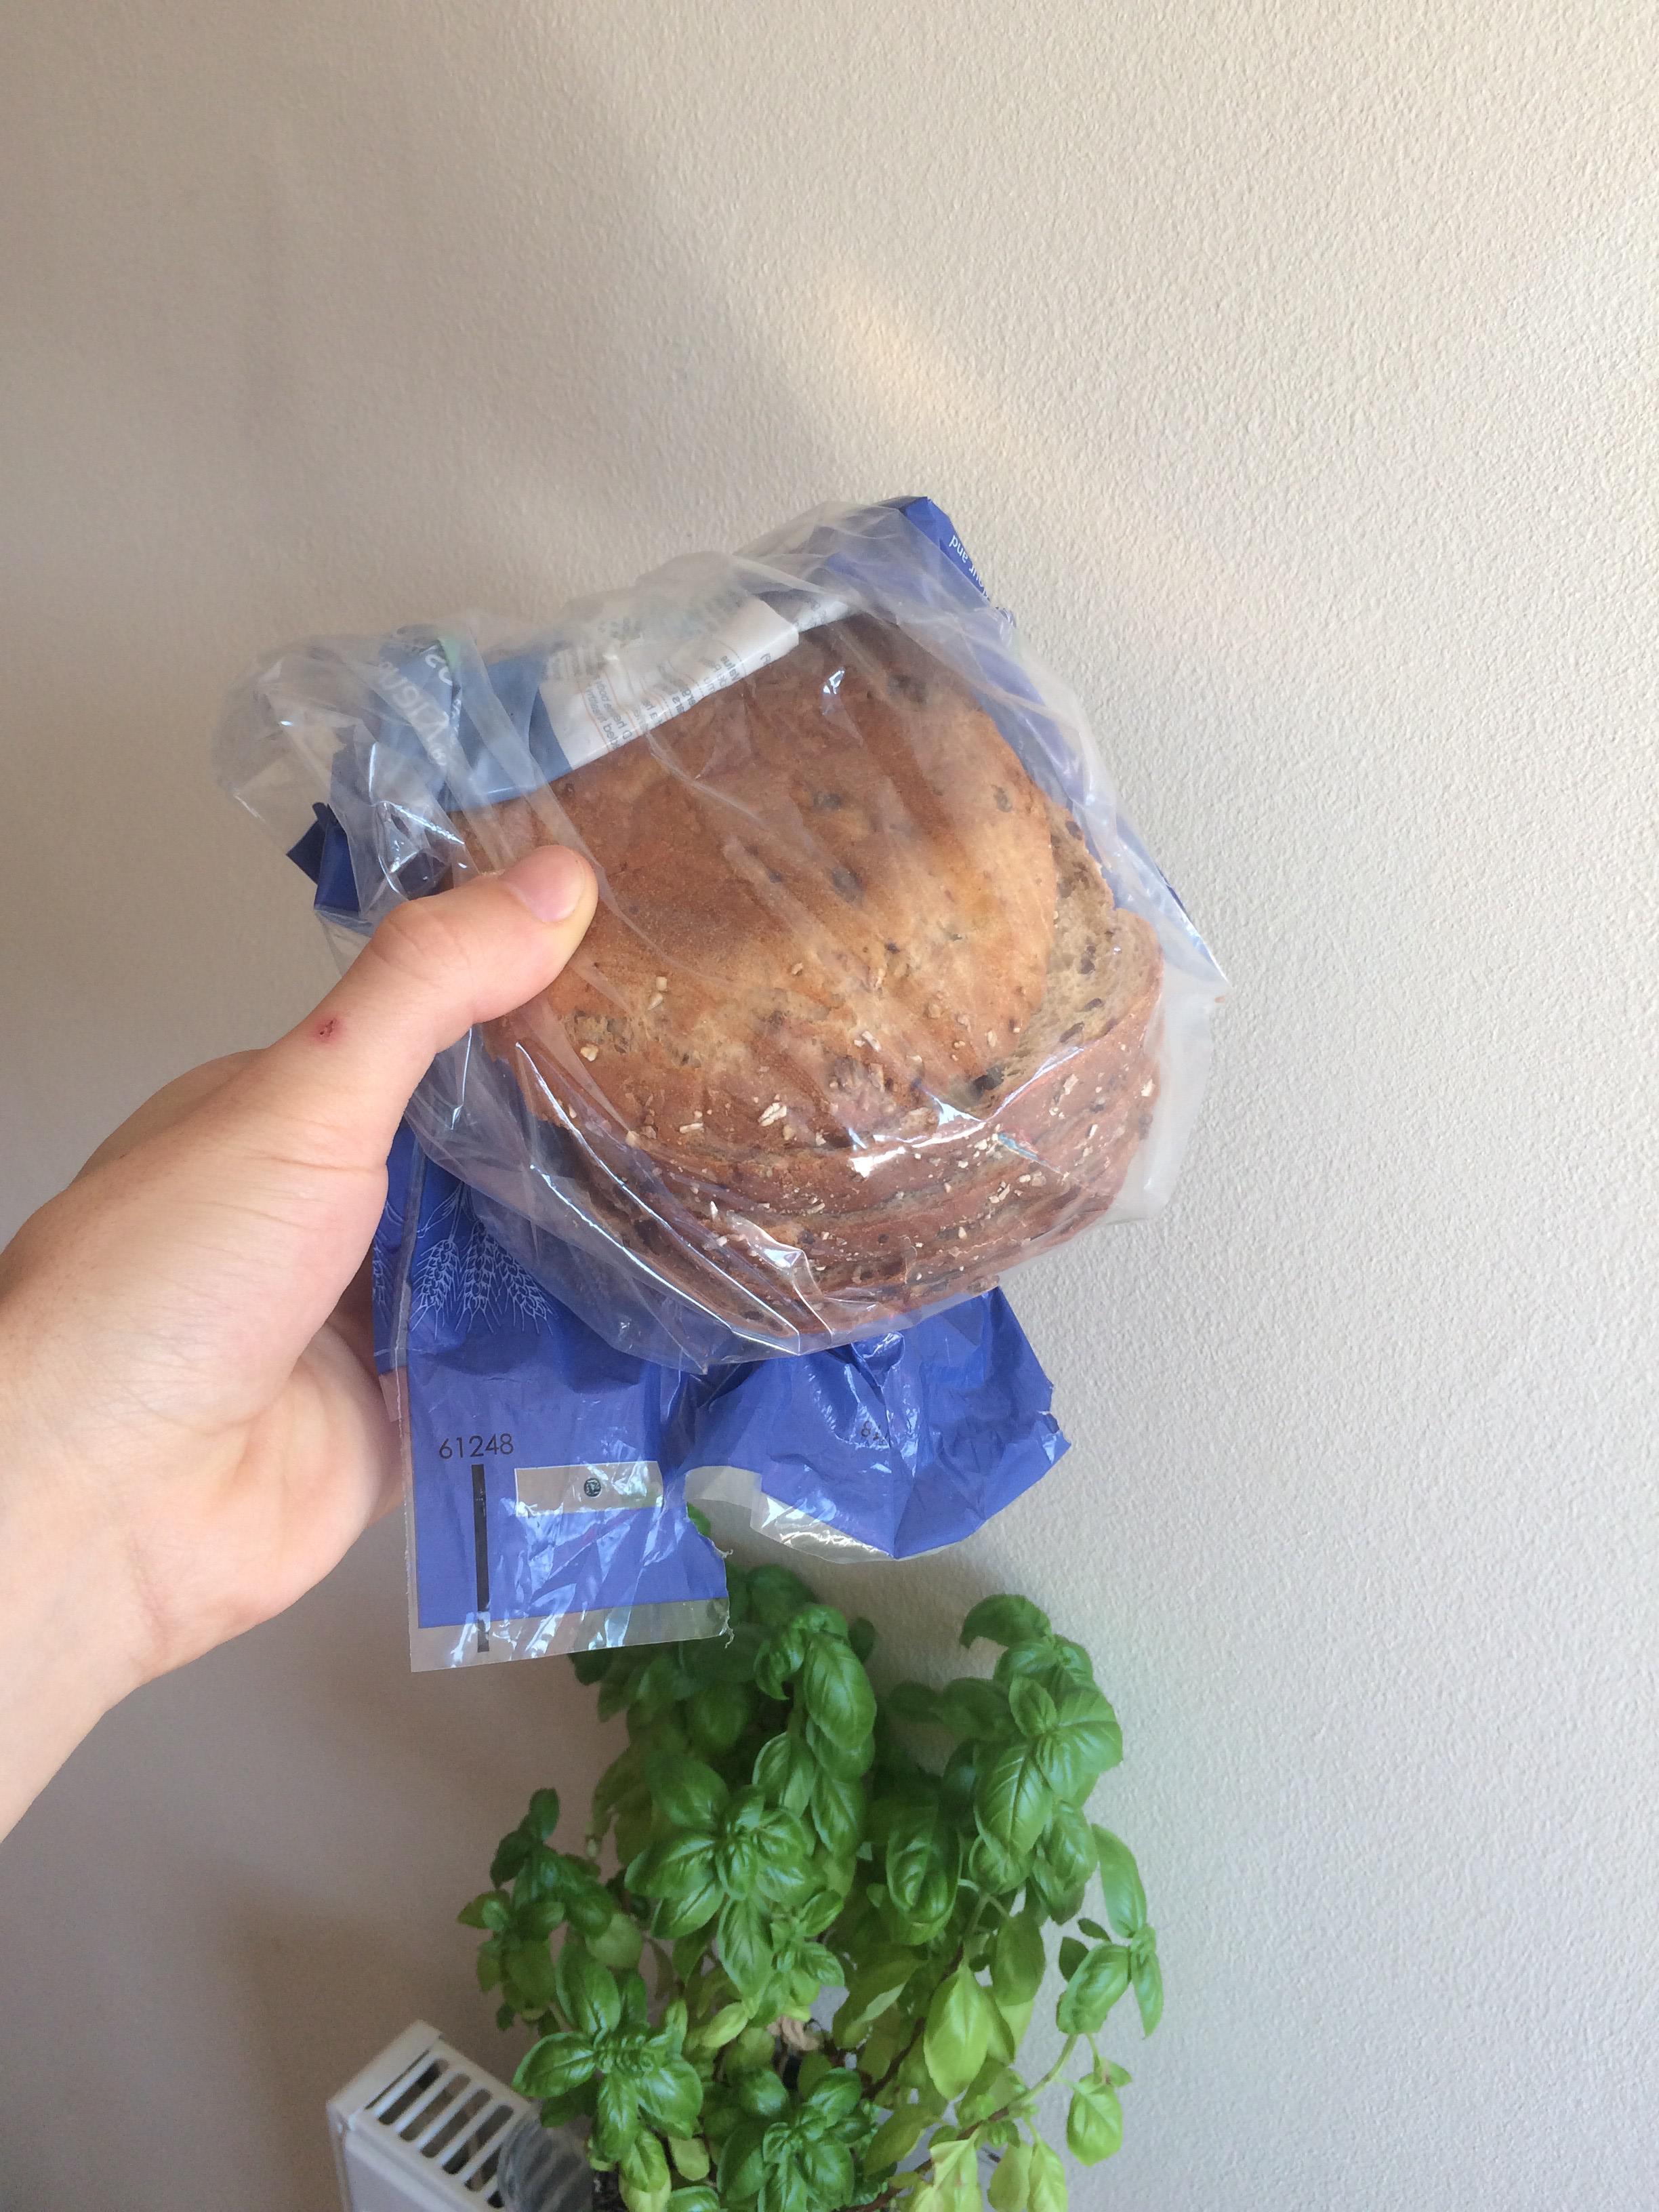
Object: Plastic film (Plastic bag & wrapper)

Object: Food waste (Food waste)